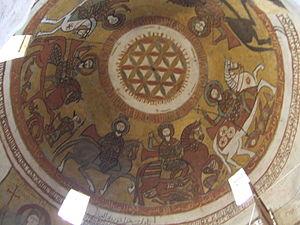
Le désert Arabique est un désert de l’Est de l’Égypte situé à l’extrémité Nord-Est du Sahara. Il est délimité par le delta du Nil au nord, le canal de Suez et la mer Rouge à l’est, la vallée du Nil à l’ouest et le désert de Nubie au sud, au-delà du lac Nasser.
Le monastère de Saint-Paul est un des principaux monastères coptes orthodoxes d'Égypte. Il est situé dans le désert près de la mer Rouge. Il se trouve à environ 155 km au sud-est du Caire. Le monastère est aussi connu sous le nom de Monastère des tigres.